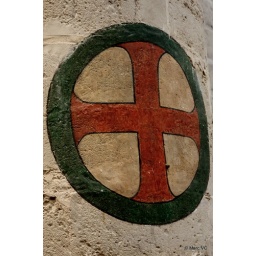
Brown cross in green circle